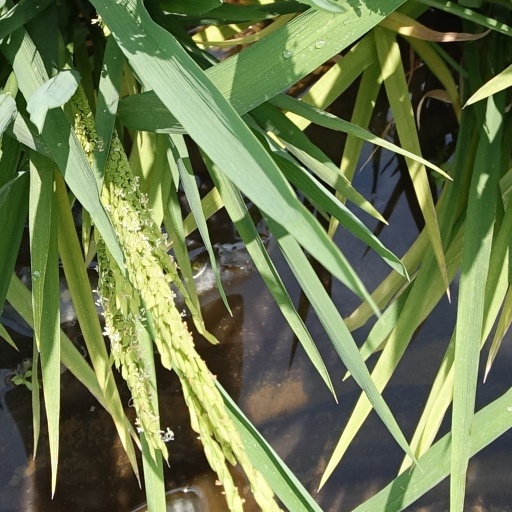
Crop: rice